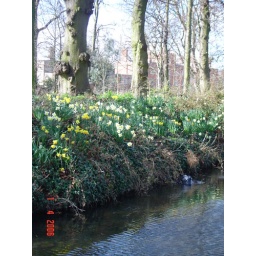
flowers by the river again